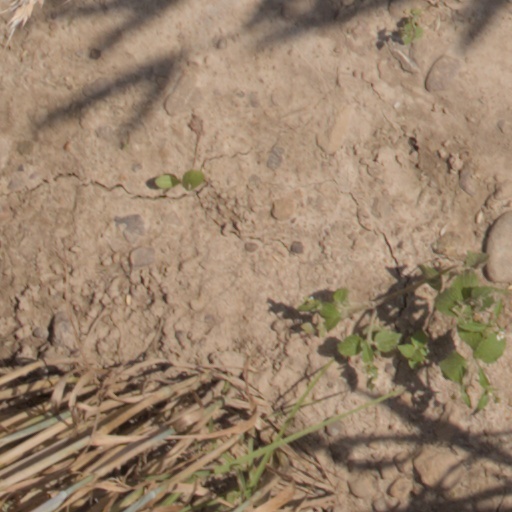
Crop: wheat